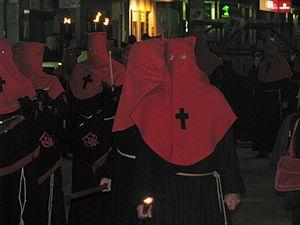
Fiesta de Interés Turístico Nacional est le nom honorifique donné aux événements et aux fêtes qui se déroulent en Espagne dans un intérêt plutôt touristique.